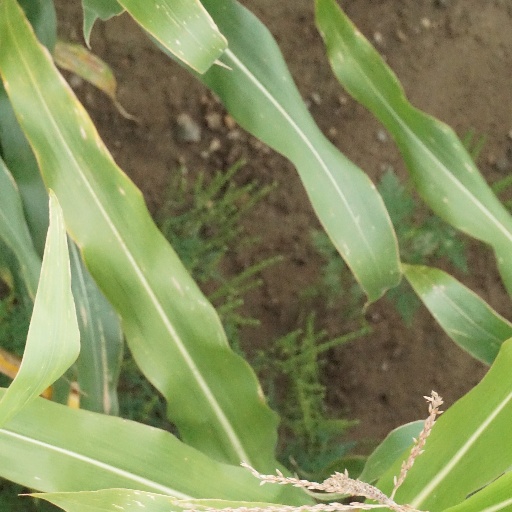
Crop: maize; corn